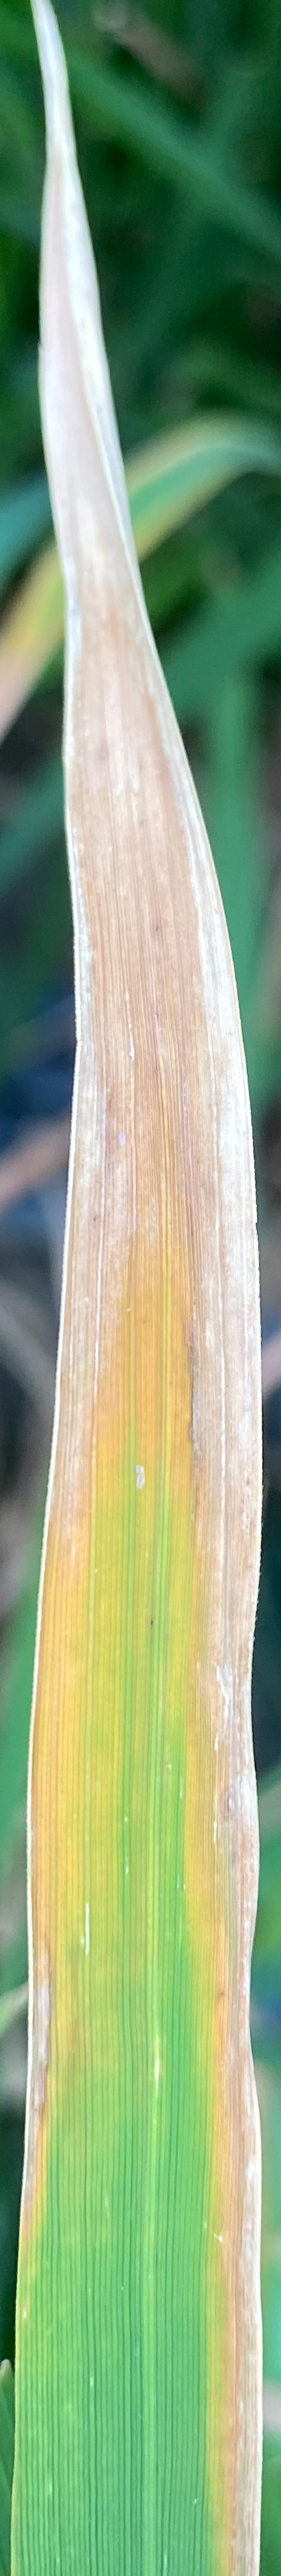
Nhãn: P